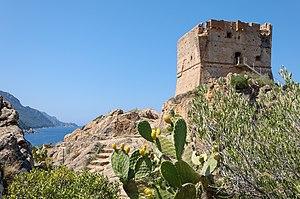
La tour génoise de Porto, surplombant le golfe de Porto (commune d'Ota, Corse-du-Sud, France). A l'avant-plan, un figuier de Barbarie (Opuntia ficus-indica) et un olivier (Olea europaea).
Porto est la marine du village d'Ota, commune française située dans le département de la Corse-du-Sud et de la région Corse. Il appartient à la microrégion du Sia.